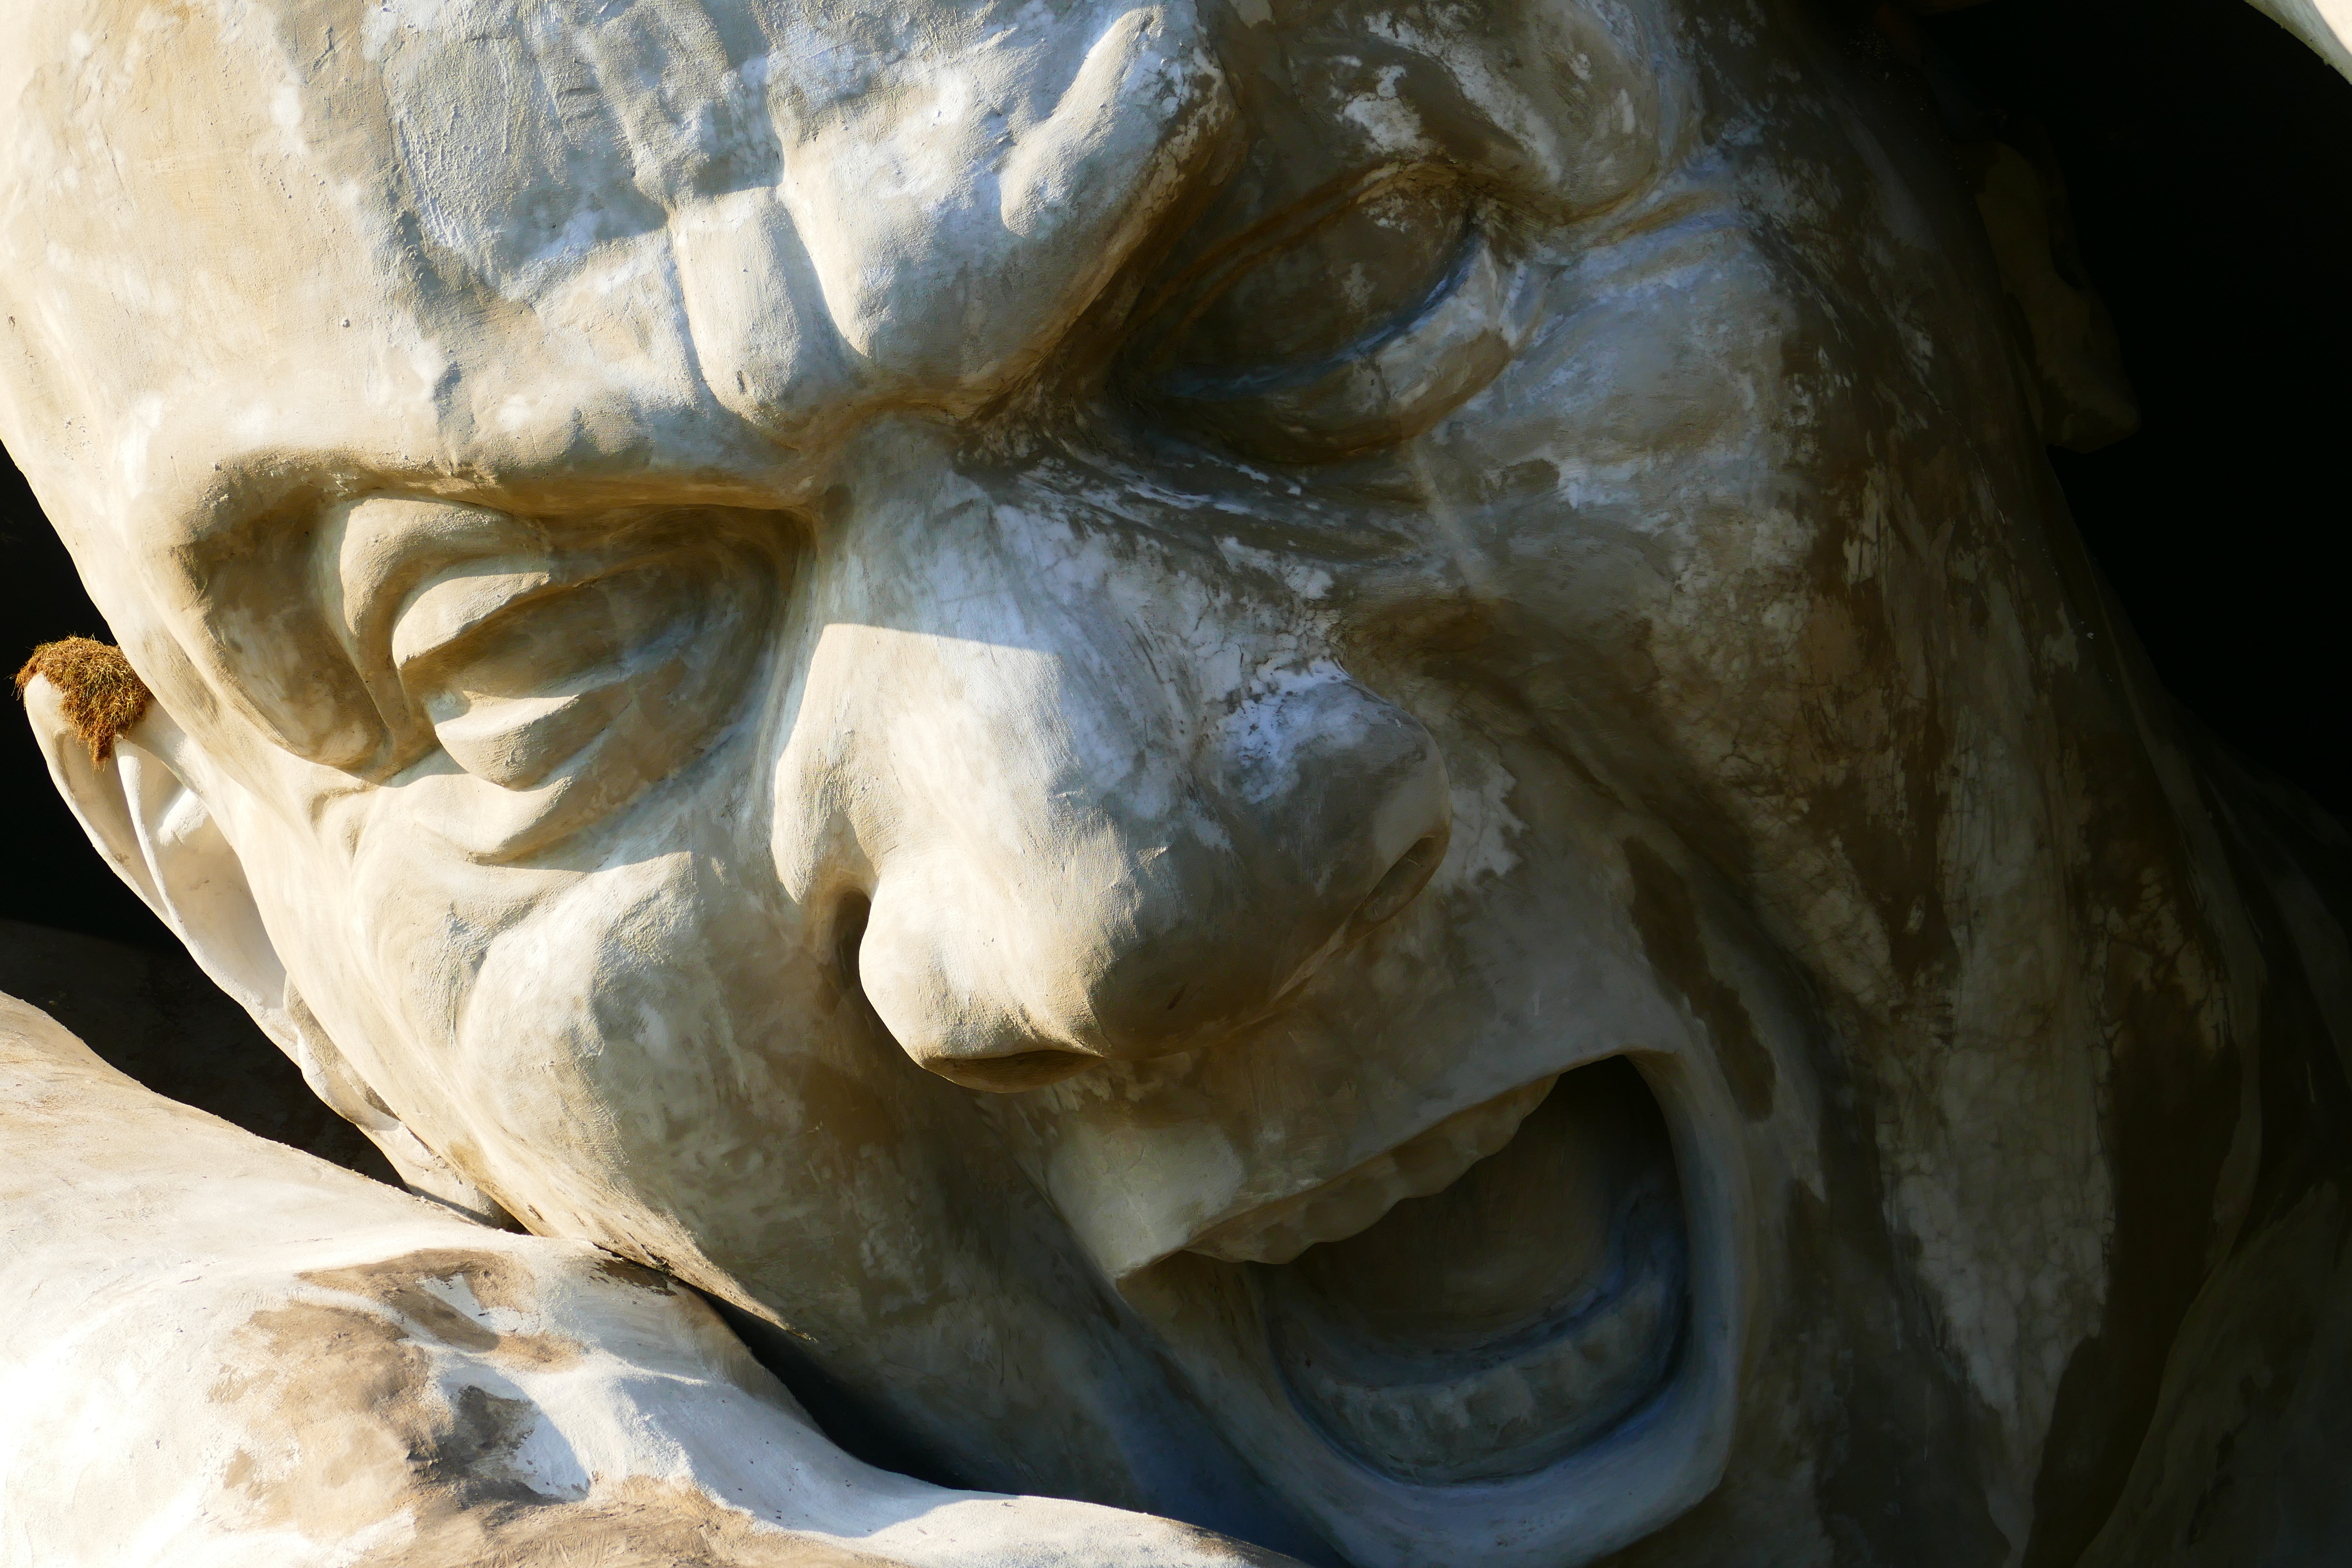
rock, stone, monument, formation, statue, symbol, freedom, cry, close up, sculpture, art, figure, temple, head, giant, carving, drilled down, ancient history, ervin ahmad l r nth